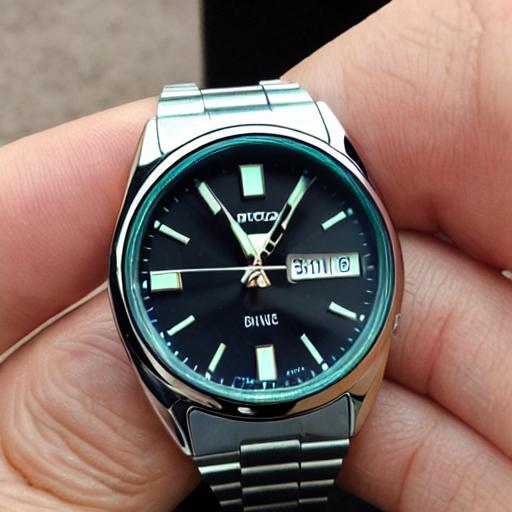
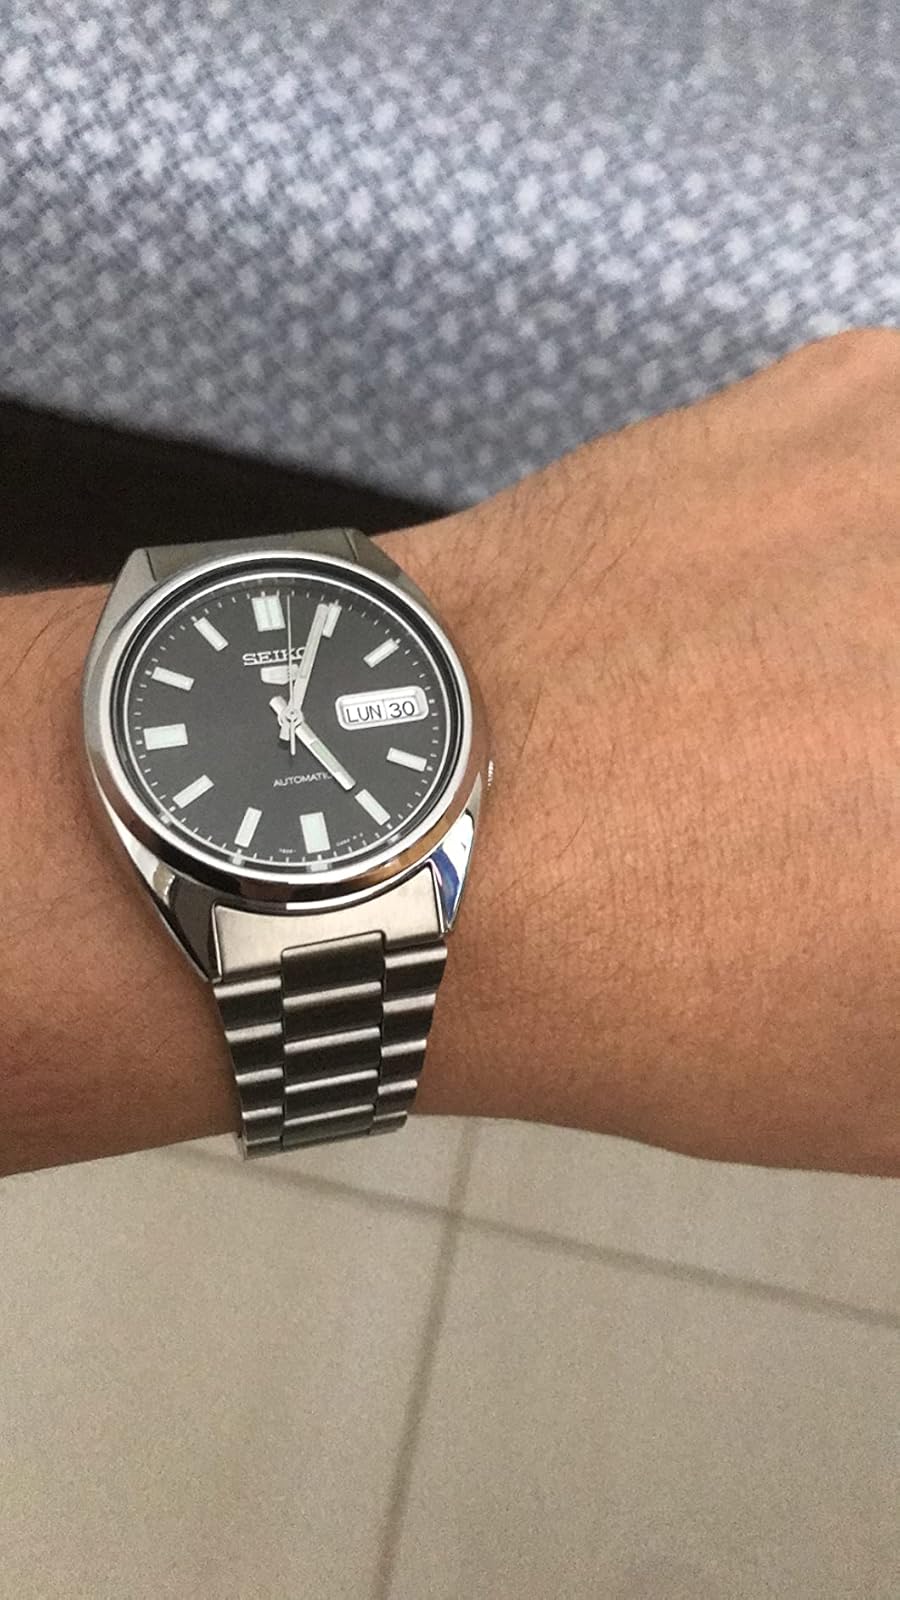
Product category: accessories_watch
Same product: no